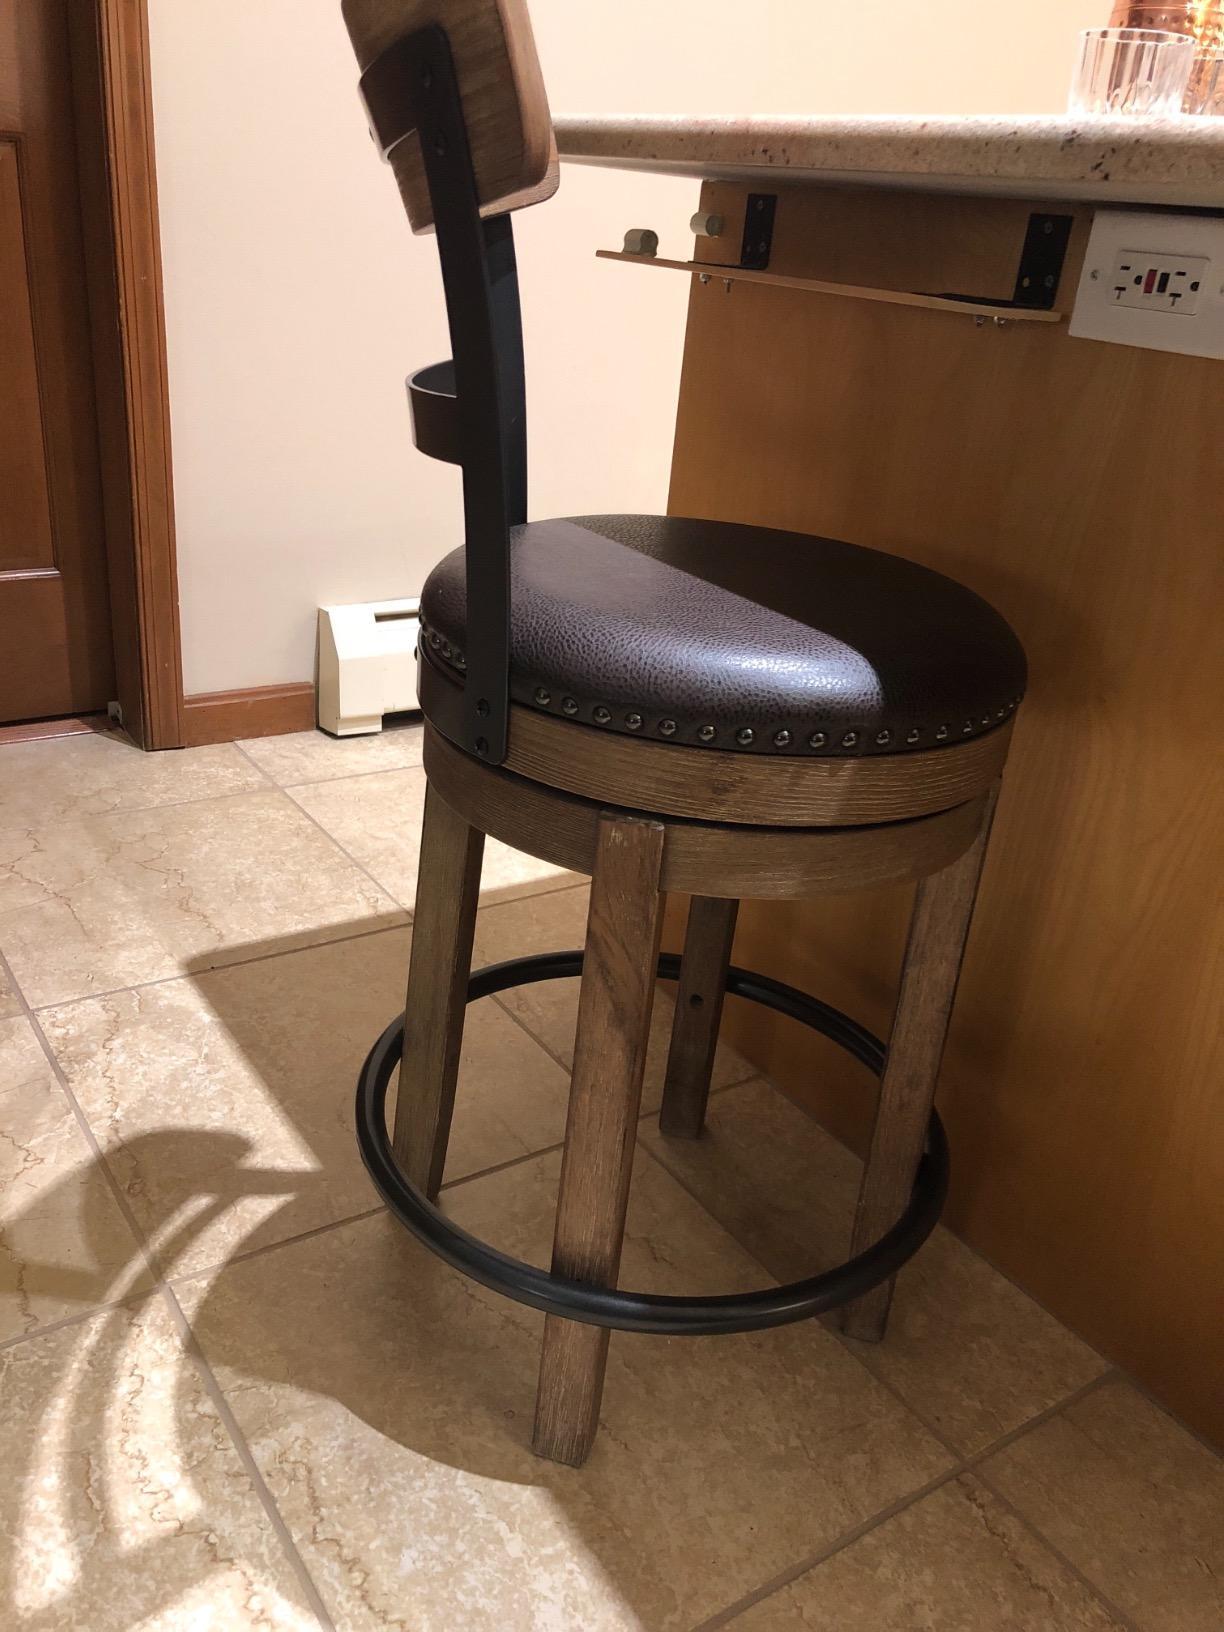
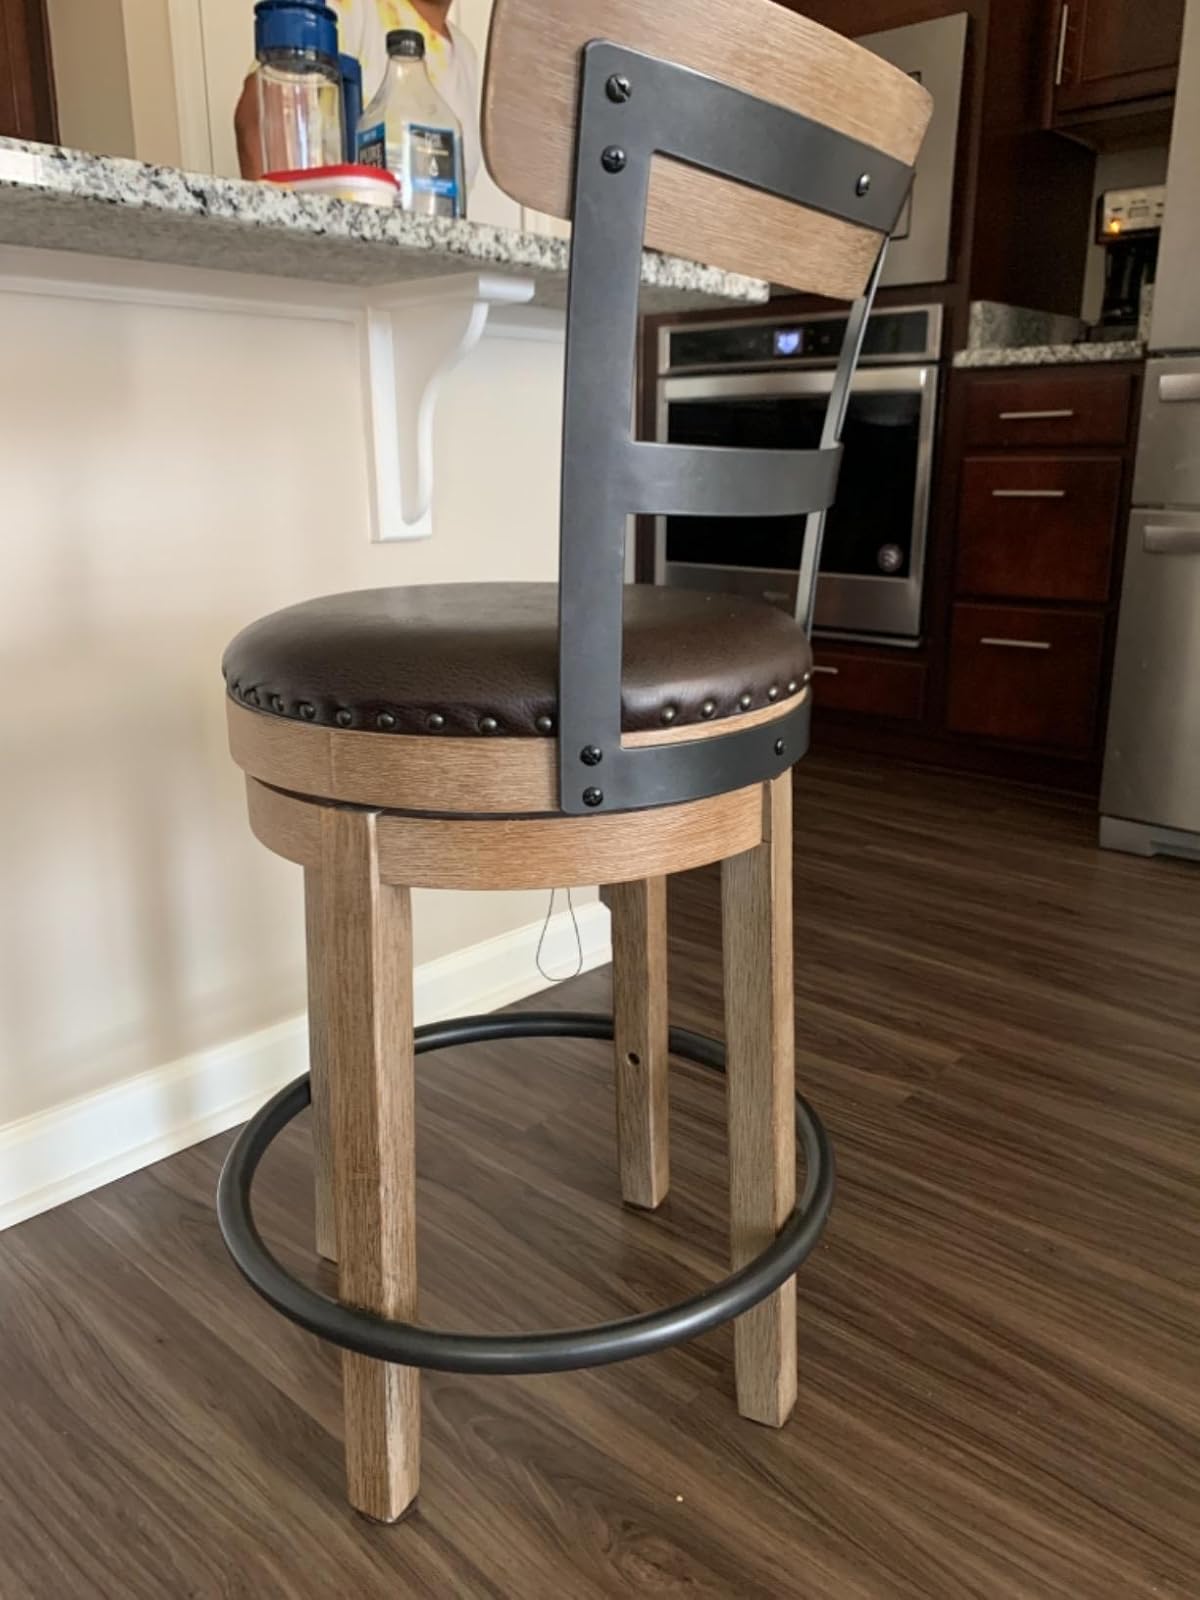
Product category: stool
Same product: yes